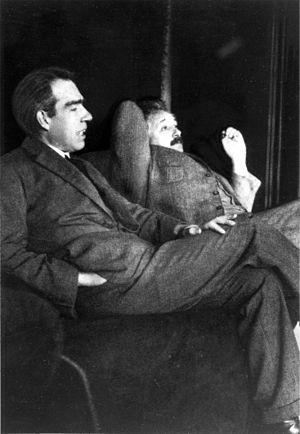
Les débats Bohr-Einstein sont une longue controverse sur la mécanique quantique qui a opposé principalement Niels Bohr et Albert Einstein, les pères de cette théorie. On y retrouve le célèbre échange entre les deux protagonistes, où Einstein aurait lancé à Bohr : « Dieu ne joue pas aux dés », ce à quoi Bohr aurait répondu : « Mais qui êtes-vous, Albert Einstein, pour dire à Dieu ce qu'il doit faire ? » Ces débats de grande qualité et plus précisément le compte-rendu rédigé par Niels Bohr en 1949, sont une source de premier plan pour la philosophie des sciences et plus précisément pour la philosophie de la physique. « Plutôt que d'affaiblir la théorie [quantique], les questions d'Einstein amenèrent Bohr à clarifier et renforcer ses idées. » Leurs conceptions durablement divergentes n'ont pas empêché ces hommes de s'estimer et de ressentir mutuellement de l'admiration jusqu'à la fin de leur vie.
La théorie CSM est une théorie développée par les physiciens français Alexia Auffèves et Philippe Grangier en 2015, visant à proposer une approche réaliste de la physique quantique, compte tenu des résultats des expériences dites du paradoxe EPR. Cette théorie est une nouvelle approche ontologique de la physique, et le réalisme quantique proposé par CSM diffère notablement du réalisme classique.